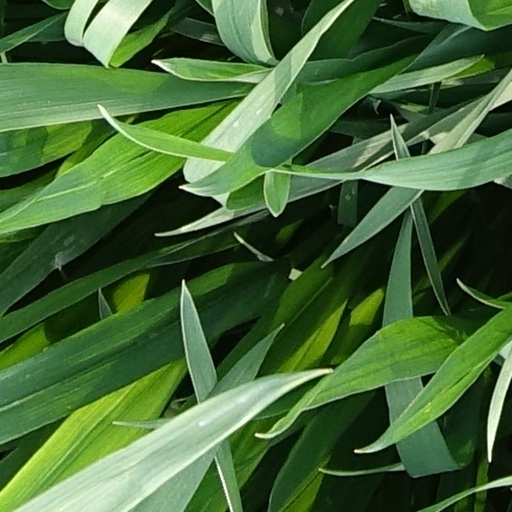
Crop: wheat